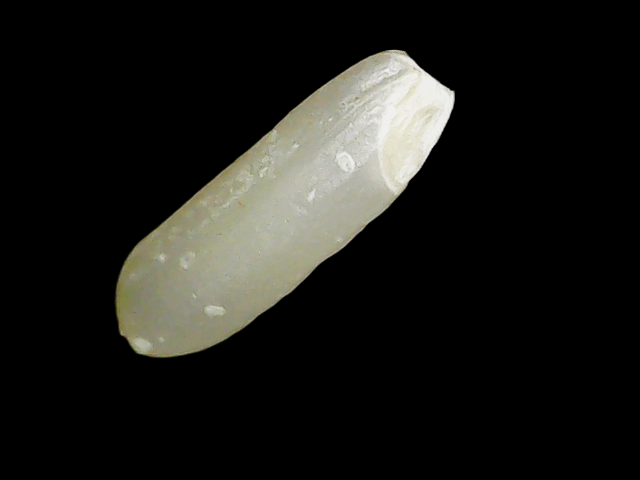
Rice variety: Binadhan7